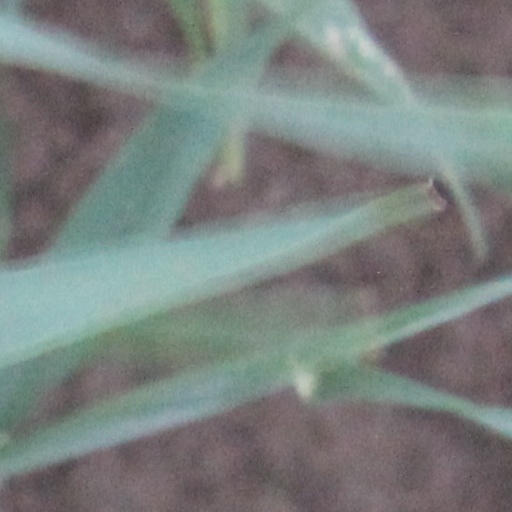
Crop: wheat